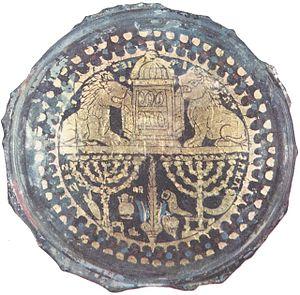
La synagogue de Doura Europos est un édifice de culte juif situé dans la ville hellénistique et romaine de Doura Europos dans la province de Syrie. C'est l'un des monuments les plus importants pour l'étude de l'art juif dans l'Antiquité, témoin du judaïsme synagogal.
La prière est considérée dans le judaïsme comme une prescription biblique et forme une importante part de sa pratique.
L'histoire des Juifs dans l'Empire romain retrace l'interaction des Juifs et des Romains pendant la période de l'Empire romain. Leurs cultures ont commencé à se chevaucher au cours des siècles précédant l'ère chrétienne. Les Juifs ont migré vers Rome et l'Europe romaine depuis la Terre d'Israël, l'Asie Mineure, Babylone et Alexandrie en réaction aux difficultés économiques et à la guerre incessante sur la terre d'Israël entre les empires ptolémaïque et séleucide. À Rome, les communautés juives jouissaient de privilèges et prospéraient économiquement, devenant une partie importante de la population de l'Empire.
Le Lion de Juda a pour origine le livre de la Genèse dans lequel le lion est l'emblème de la Tribu de Juda.
L’histoire des Juifs en Italie, la plus ancienne communauté juive d'Europe occidentale, remonterait à la révolte des Maccabées. Leur présence devient significative en -63 et ils prospèrent sous l'Empire romain, en dépit de quelques heurts liés à l'attachement des Juifs à leur foi ancestrale et cela, malgré la possible assimilation par les Romains des chrétiens à des Juifs révolutionnaires, jusqu'à l'établissement de l'Empire chrétien.
Les Bené Roma forment une communauté de Juifs résidant en Italie depuis plus de deux mille ans. On les appelle aussi Italkim hébreu pour « Italiens, » d'après l'adjectif latin « italicu(m) ».